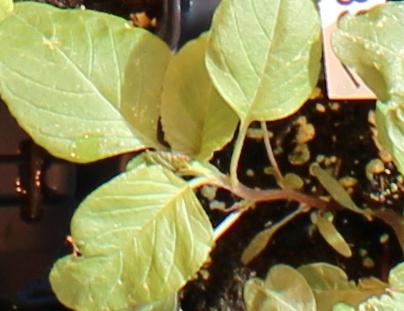
Label: Redroot Pigweed